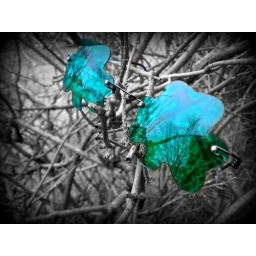
The glasses weren't working out so I just put them in a tree and took a picture....